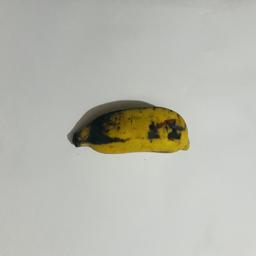
Ripeness: Overripe